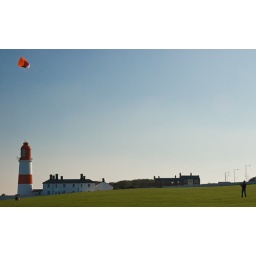
Somebody having fun flying their kite in front of a lighthouse made for a great photo opportunity